Ludvig Sandöe Ipsen

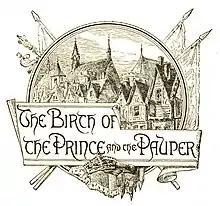
Chapter heading for "The Prince and The Pauper" by L. S. Ipsen

The book that brought Ipsen the most acclaim was "Sonnets from the Portuguese" by Elizabeth Barrett Browning, issued in 1886 by Ticknor and Company of Boston.